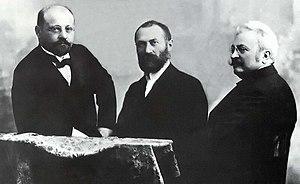
Un transformateur de puissance est un composant électrique haute-tension essentiel dans l'exploitation des réseaux électriques. Sa définition selon la commission électrotechnique internationale est la suivante : « Appareil statique à deux enroulements ou plus qui, par induction électromagnétique, transforme un système de tension et courant alternatif en un autre système de tension et courant de valeurs généralement différentes, à la même fréquence, dans le but de transmettre de la puissance électrique ». Sa principale utilité est de réduire les pertes dans les réseaux électriques. Il peut être monophasé ou triphasé et recevoir divers couplages : étoile, triangle et zigzag.